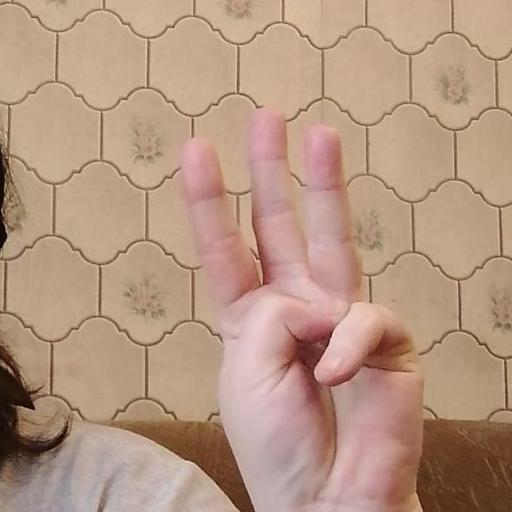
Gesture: three